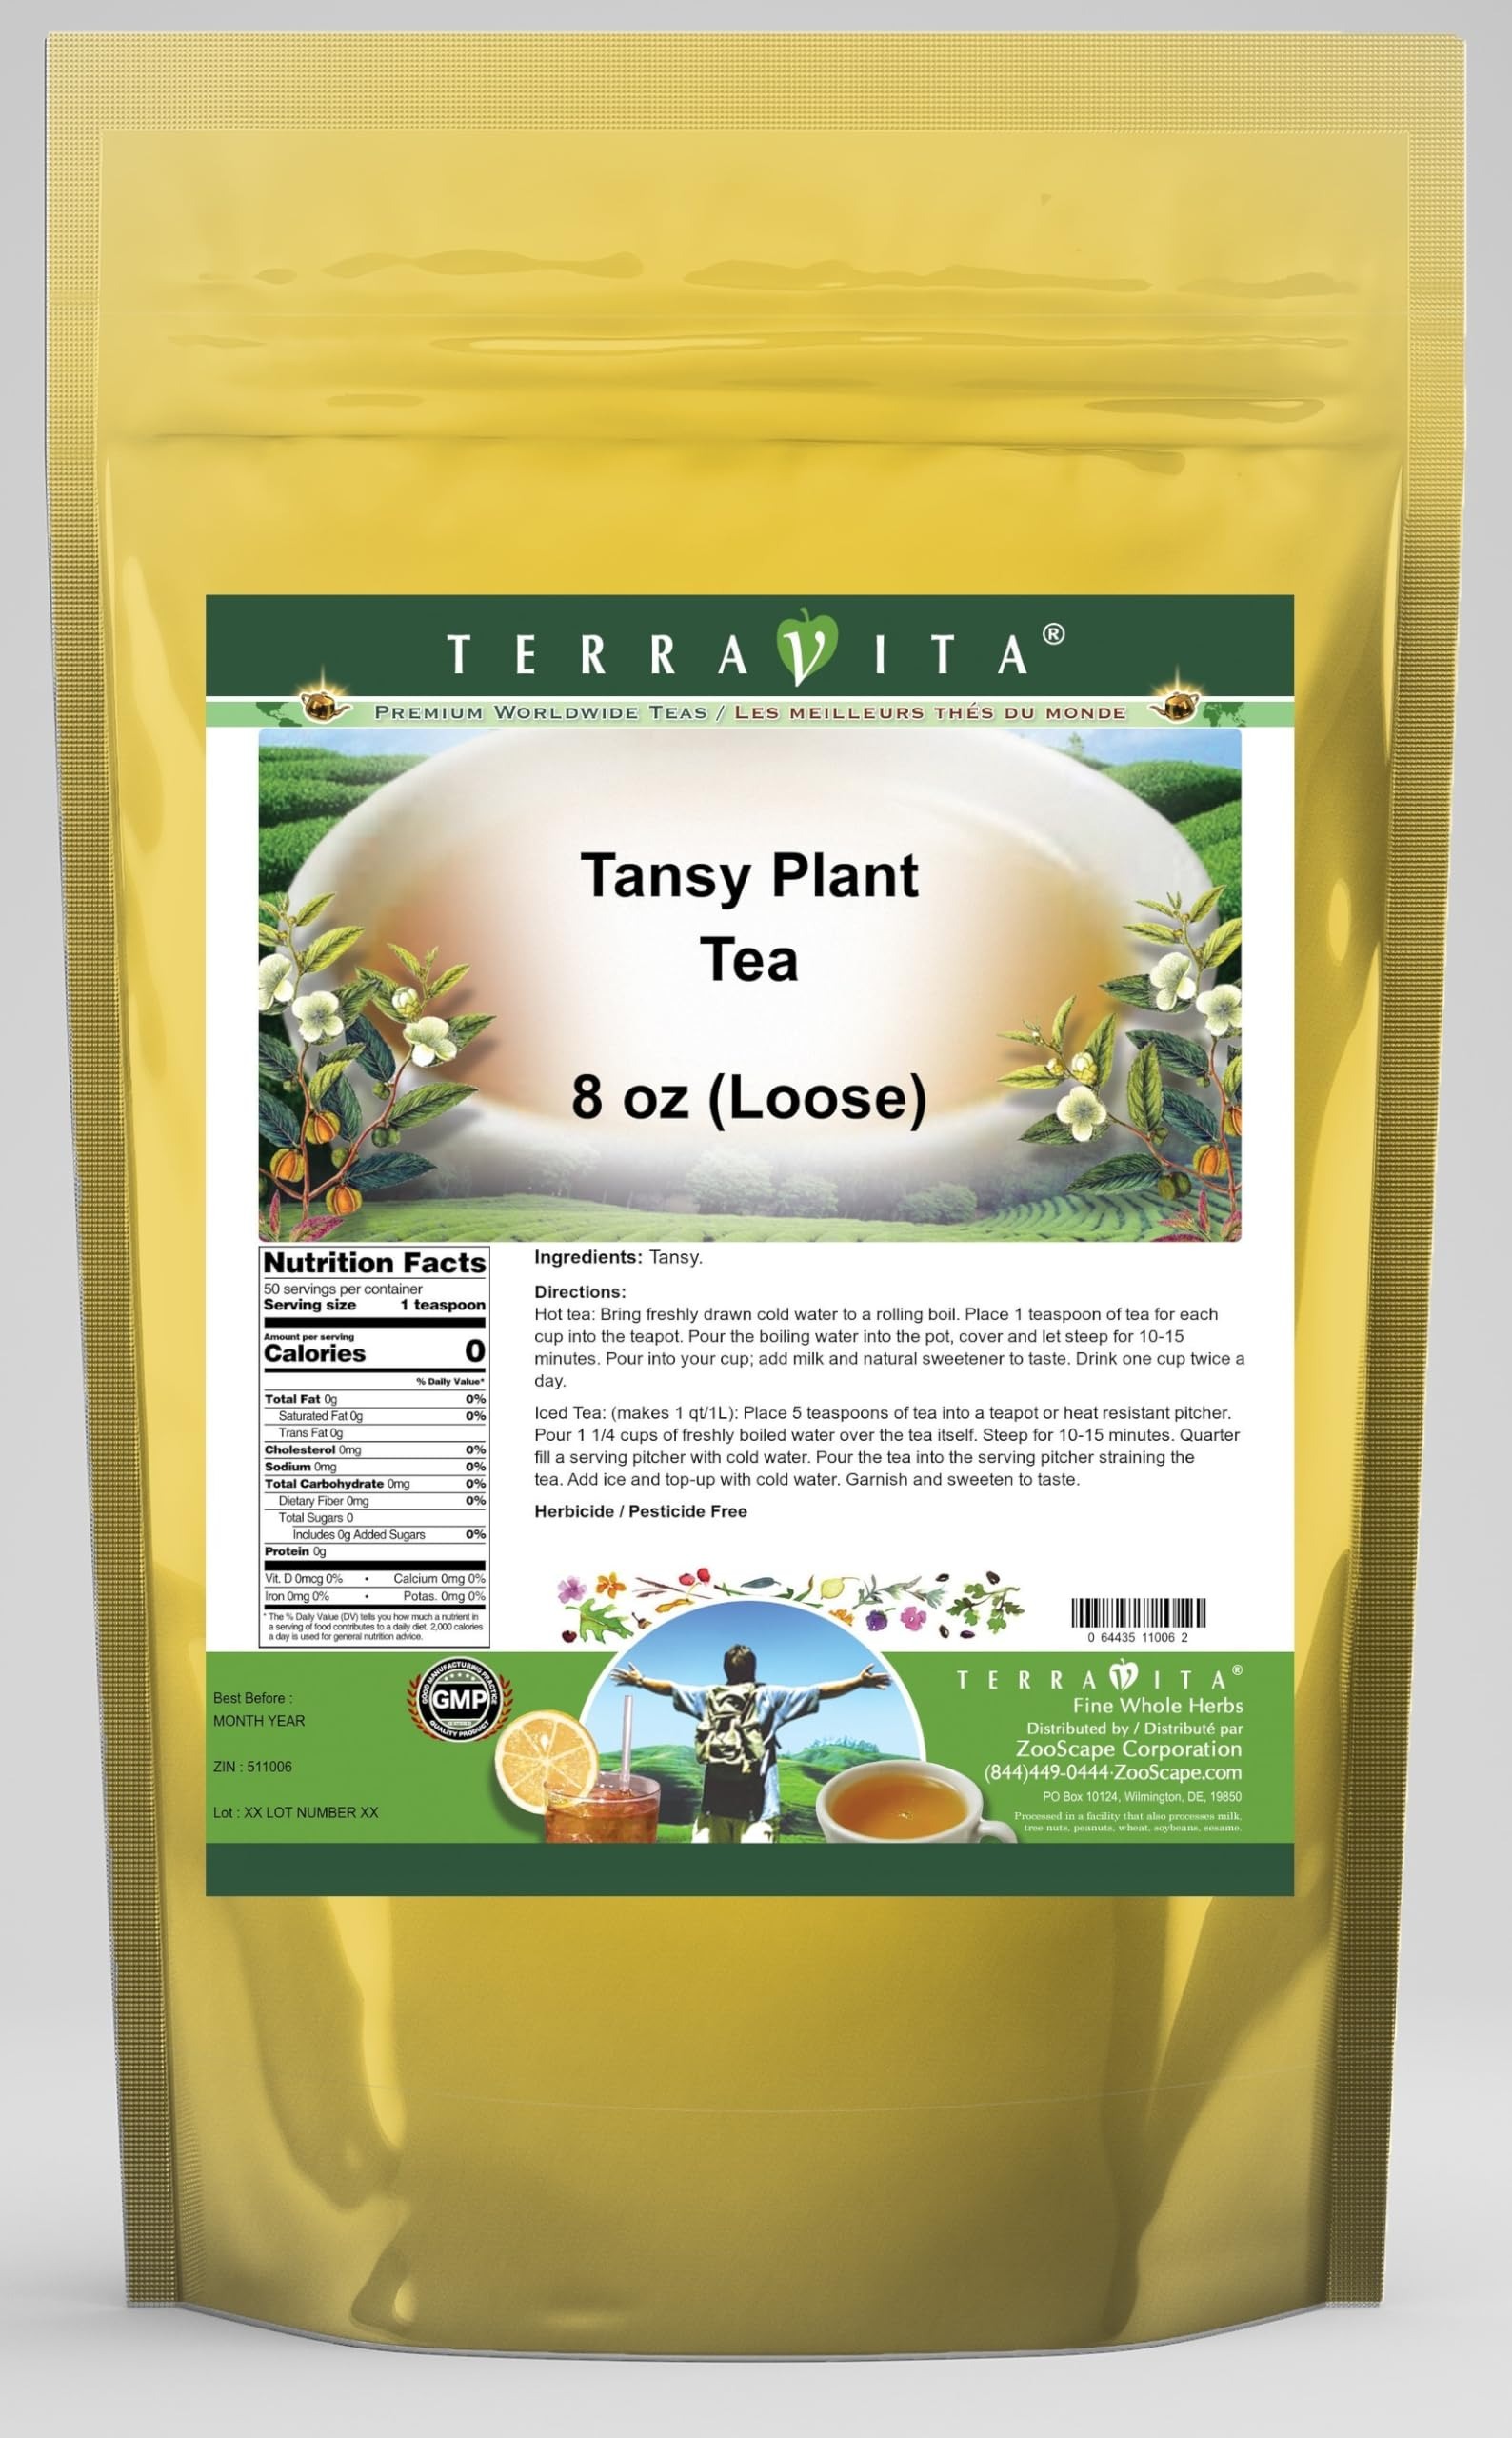
Item Name: Tansy Plant Tea (Loose) (8 oz, ZIN: 511006) - 3 Pack
Bullet Point 1: Tansy Plant Tea (Loose) (8 oz, ZIN: 511006)
Bullet Point 2: No fillers.
Bullet Point 3: Manufacturer: TerraVita
Bullet Point 4: Size: 8 oz
Bullet Point 5: Loose Leaf Herbal Tea - Packed in a convenient upright pouch!
Product Description: Tansy Plant Tea (Loose) (8 oz, ZIN: 511006)<BR><BR>Packaged in the United States in a GMP certified facility (Good Manufacturing Practice).<BR><BR>No fillers.<BR><BR>Manufacturer: TerraVita<BR><BR>Size: 8 oz<BR><BR>Loose Leaf Herbal Tea - Packed in a convenient upright pouch!<BR><BR>Ingredients: Tansy
Value: 24.0
Unit: Ounce

Price: 81.51